Richie Farmer

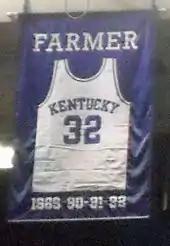
Farmer's jersey hangs in the rafters at Rupp Arena.

In the regional finals, Kentucky trailed top-seeded Duke by 12 in the second half, but battled back to force overtime. With 2.1 seconds left in overtime, Sean Woods hit a running bank shot to put Kentucky up one. Then, Duke's Christian Laettner caught a long inbounds pass, faked right, and hit a shot at the buzzer to give Duke the 104–103 victory. The game, which ended Farmer's playing career, is widely regarded as one of the greatest college basketball games of all time. Duke coach Mike Krzyzewski later recalled, "The thing I'll always remember about that game is Richie Farmer's face as the ball went in. That, to me, helped me to have a better understanding of that game. ... To me, that was the deepest emotion that was on the court, the emotion that was on Richie Farmer's face." Describing the impact of the game, Jerry Tipton wrote, "On one fateful night, the Cats obliterated any lingering association with $1,000 packages and academic fraud. Alluring images of courage, honest effort and heartracing excitement became symbols of UK basketball." Local media gave the seniors the nickname "The Unforgettables". Collectively, they were voted as the "Lexington Herald-Leader"'s 1992 Sportsmen of the Year.